St Denys Priory

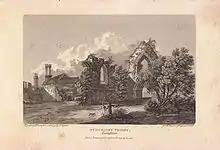
View into the nave of the priory church from approximately the site of the choir in 1804. To the left of the church are the monastic buildings, some of which are apparently in use for farming (note the hay cart).

The priory held the free chapel of the Blessed Mary which was a place of pilgrimage known as St. Mary of Graces. Henry VIII visited it in 1510 and made an offering in person of 6s. 8d..